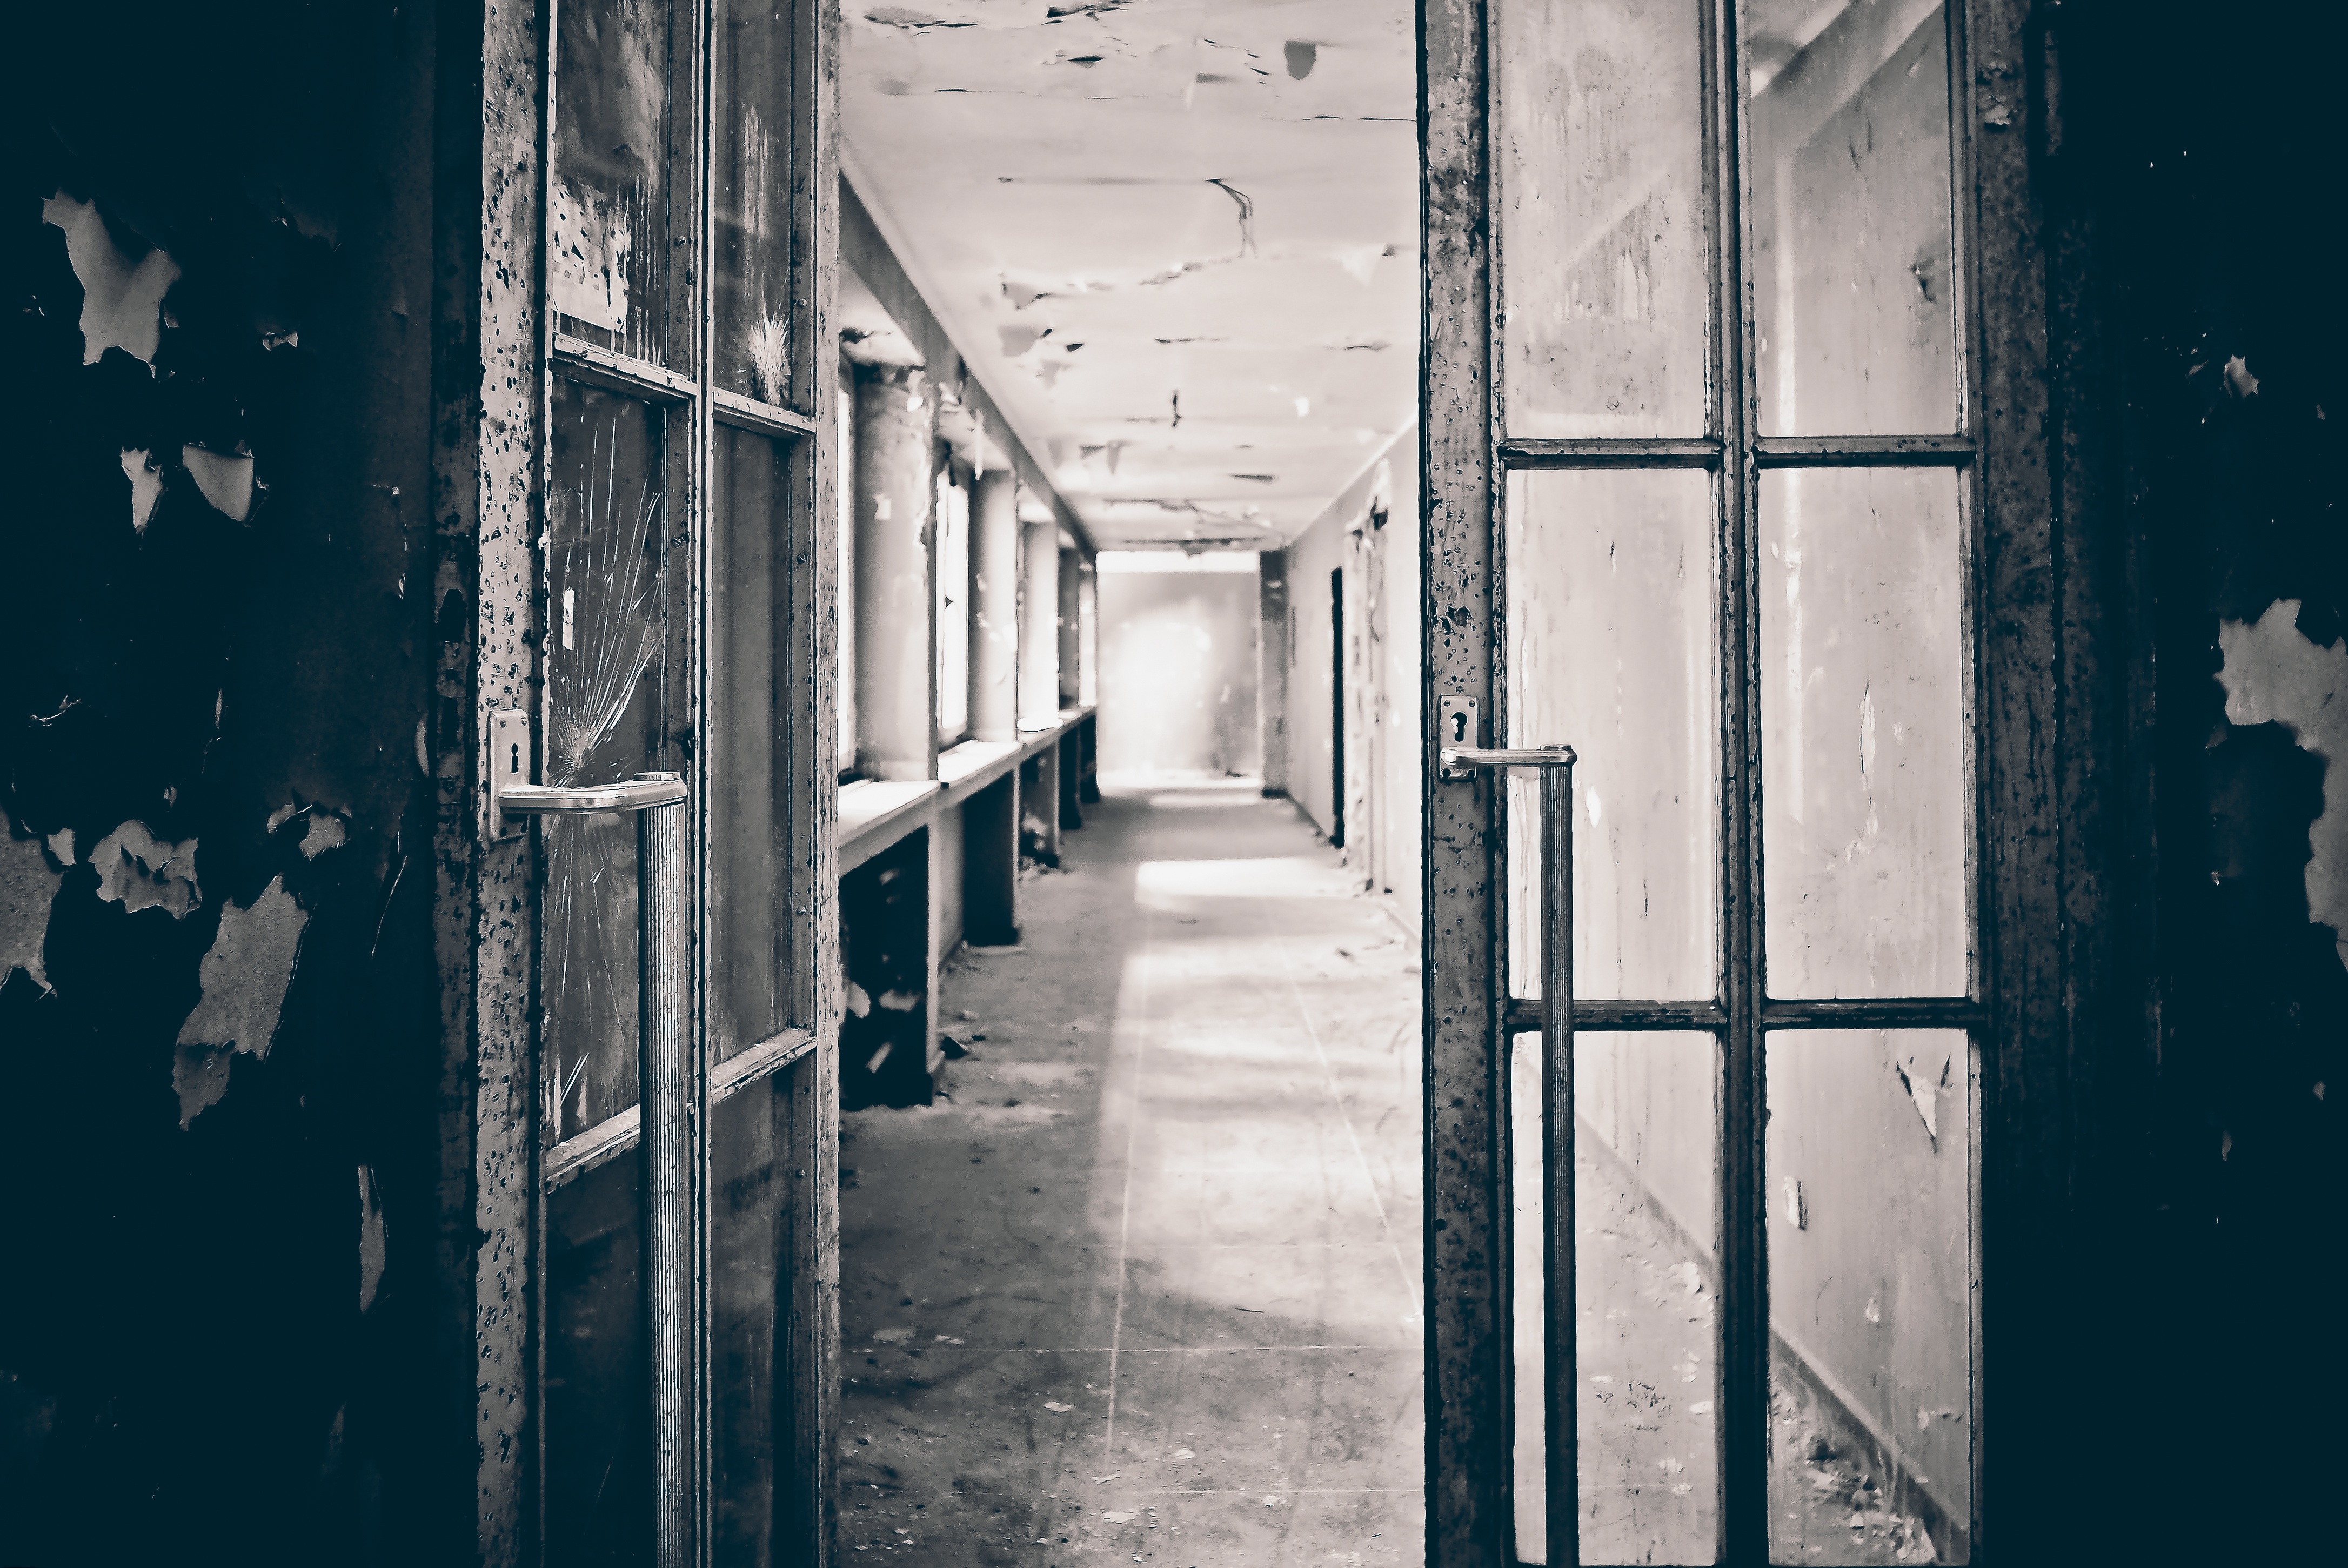
light, black and white, architecture, white, photography, window, building, old, alley, atmosphere, home, mystical, color, broken, abandoned, darkness, blue, decay, ruin, black, monochrome, old building, door, black white, weathered, transience, dilapidated, monastery, symmetry, photograph, snapshot, weird, school, gloomy, mood, past, forget, transient, leave, gang, masonry, atmospheric, lost places, pforphoto, break up, lapsed, ailing, run down, unused, finiteness, passed, monochrome photography